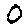
Label: 0